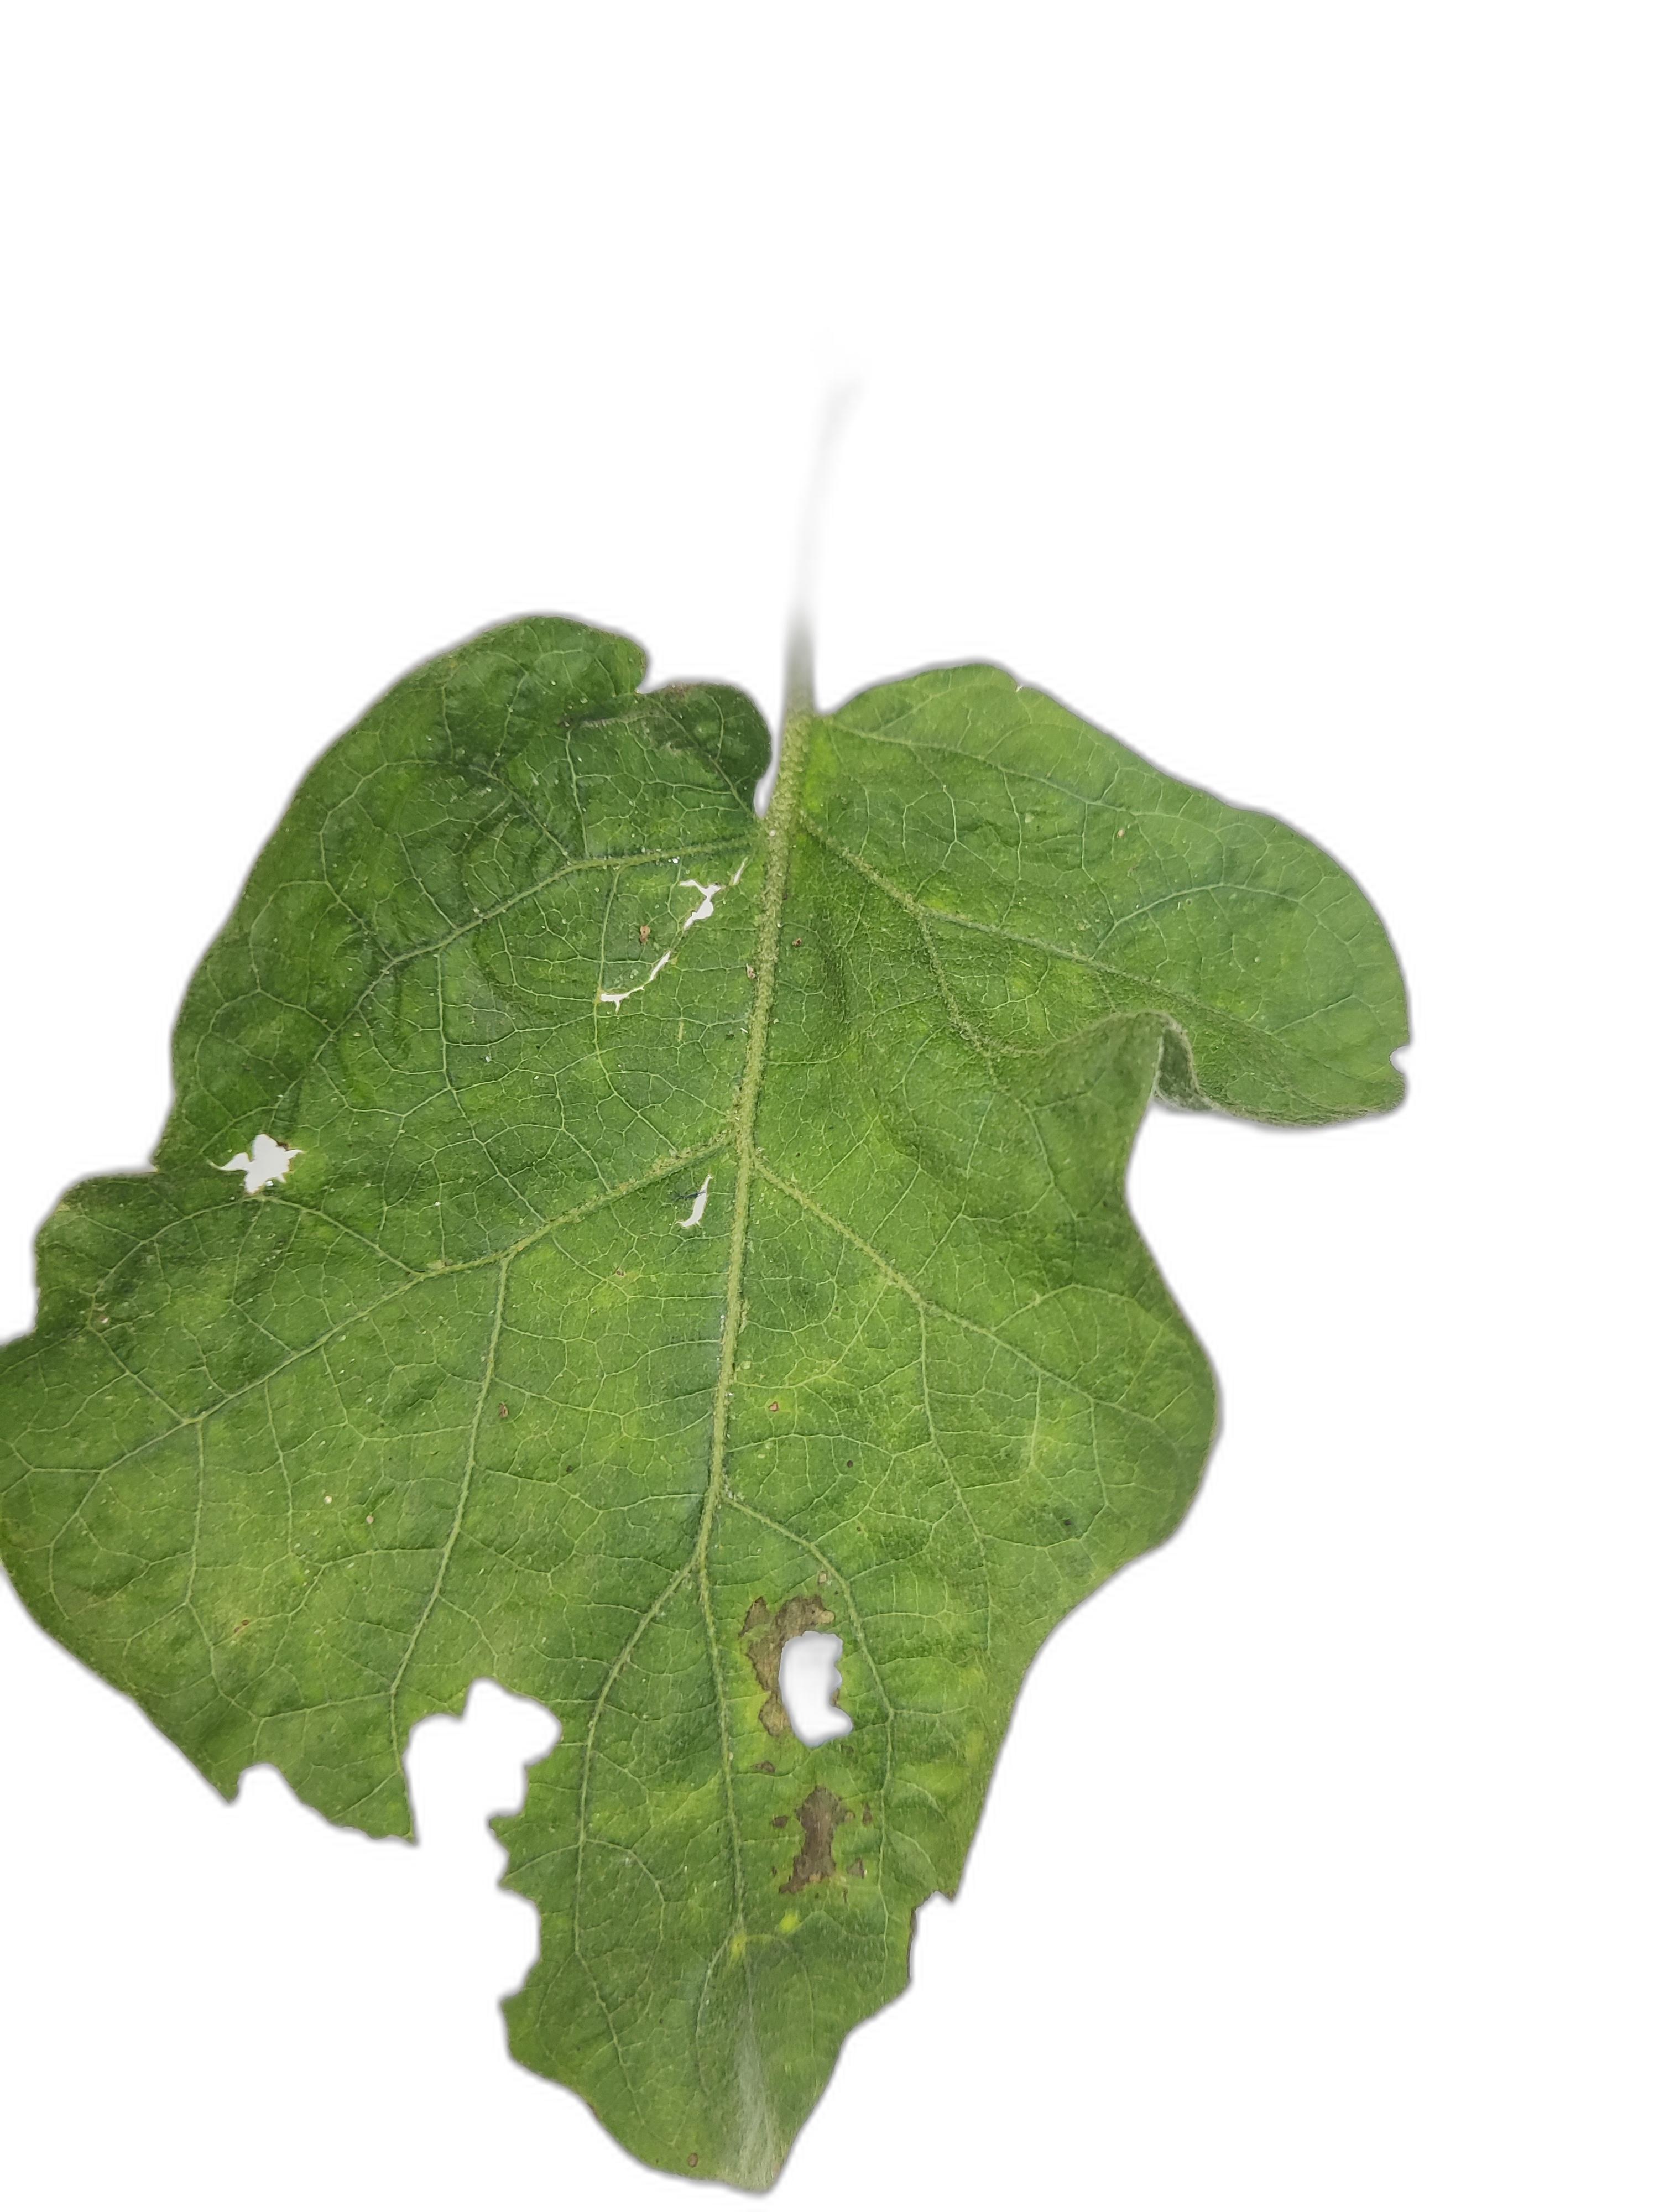
Label: Insect Pest Disease